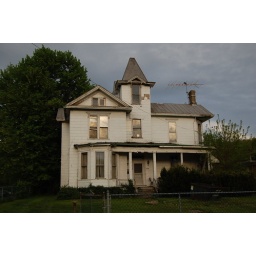
tower house in need of TLC in Point Pleasant